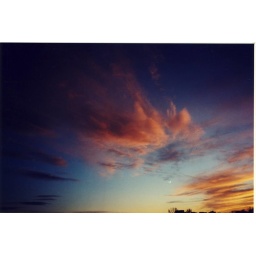
A flying sky goes flying by